Group A

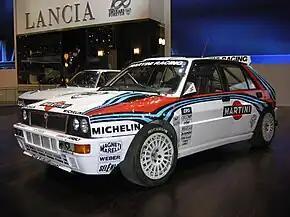
Lancia Delta HF integrale Group A

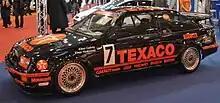
Ford Sierra RS500 Group A touring car

Group A is a set of motorsport regulations administered by the FIA covering production derived touring cars for competition, usually in touring car racing and rallying. In contrast to the short-lived Group B and Group C, Group A vehicles were limited in terms of power, weight, allowed technology and overall cost. Group A was aimed at ensuring numerous entries in races of privately owned vehicles.